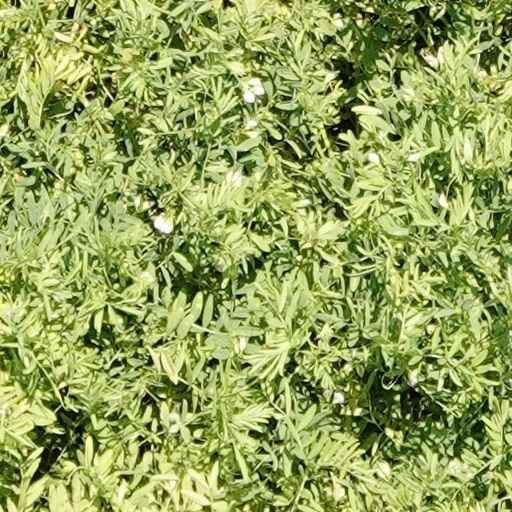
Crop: wheat